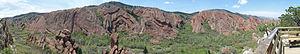
Le parc d'État de Roxborough est un Parc d'État du Colorado, célèbre pour ses formations de grès en ocre. Situé dans le Comté de Douglas à 40 km au sud de Denver, le parc de 13,51 km2 fut créé en 1975. En 1980 il fut reconnu en tant que National Natural Landmark.